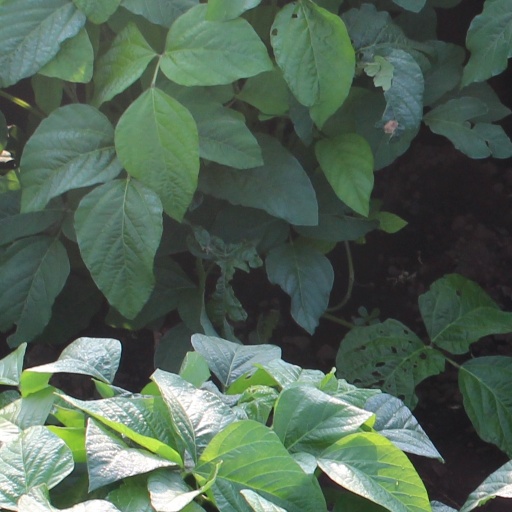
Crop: soybean